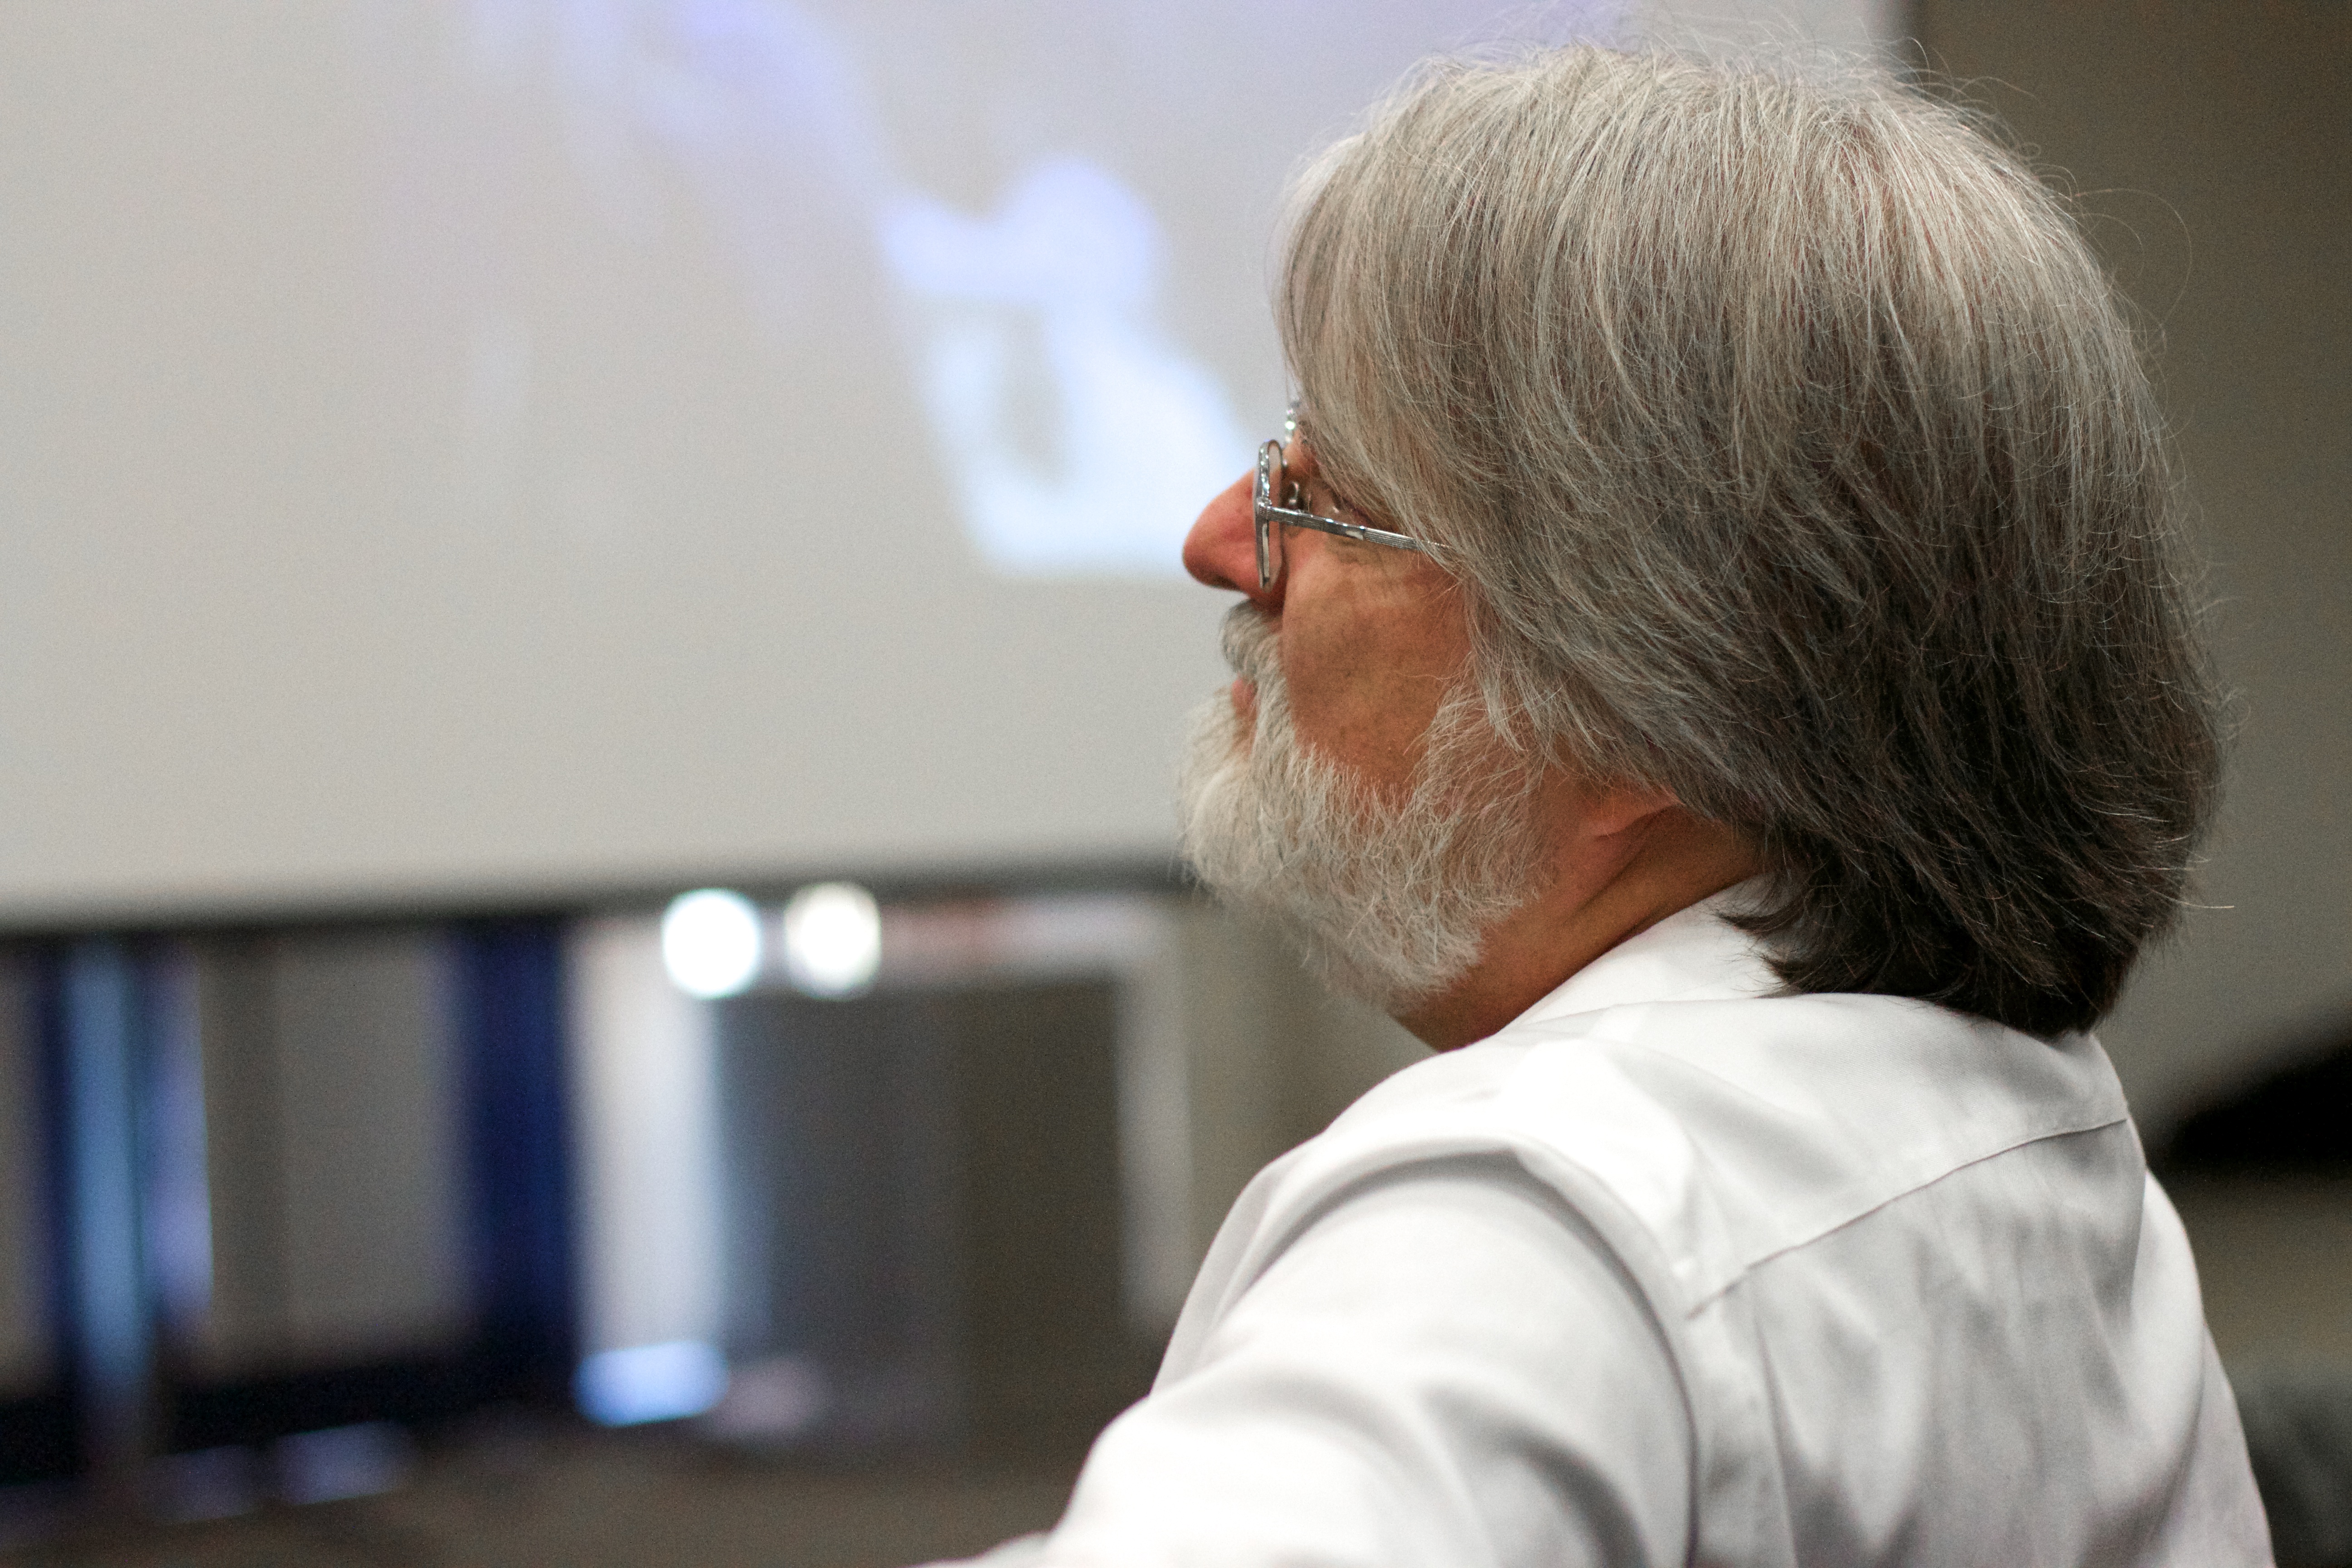
man, person, professional, conversation, senior citizen, glasses, 2016dml, sense